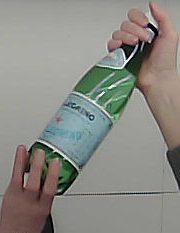
Product: sanpellegrino_water